Timothy Adams (poker player)

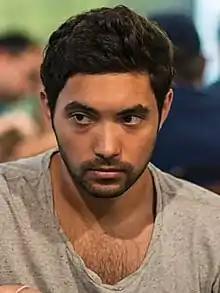
Timothy Adams (2013)

Timothy Adams (born June 4, 1986) is a Canadian professional poker player from Burlington, Ontario who focuses on poker tournaments. He is currently the second biggest Canadian tournament winner in poker behind Daniel Negreanu.